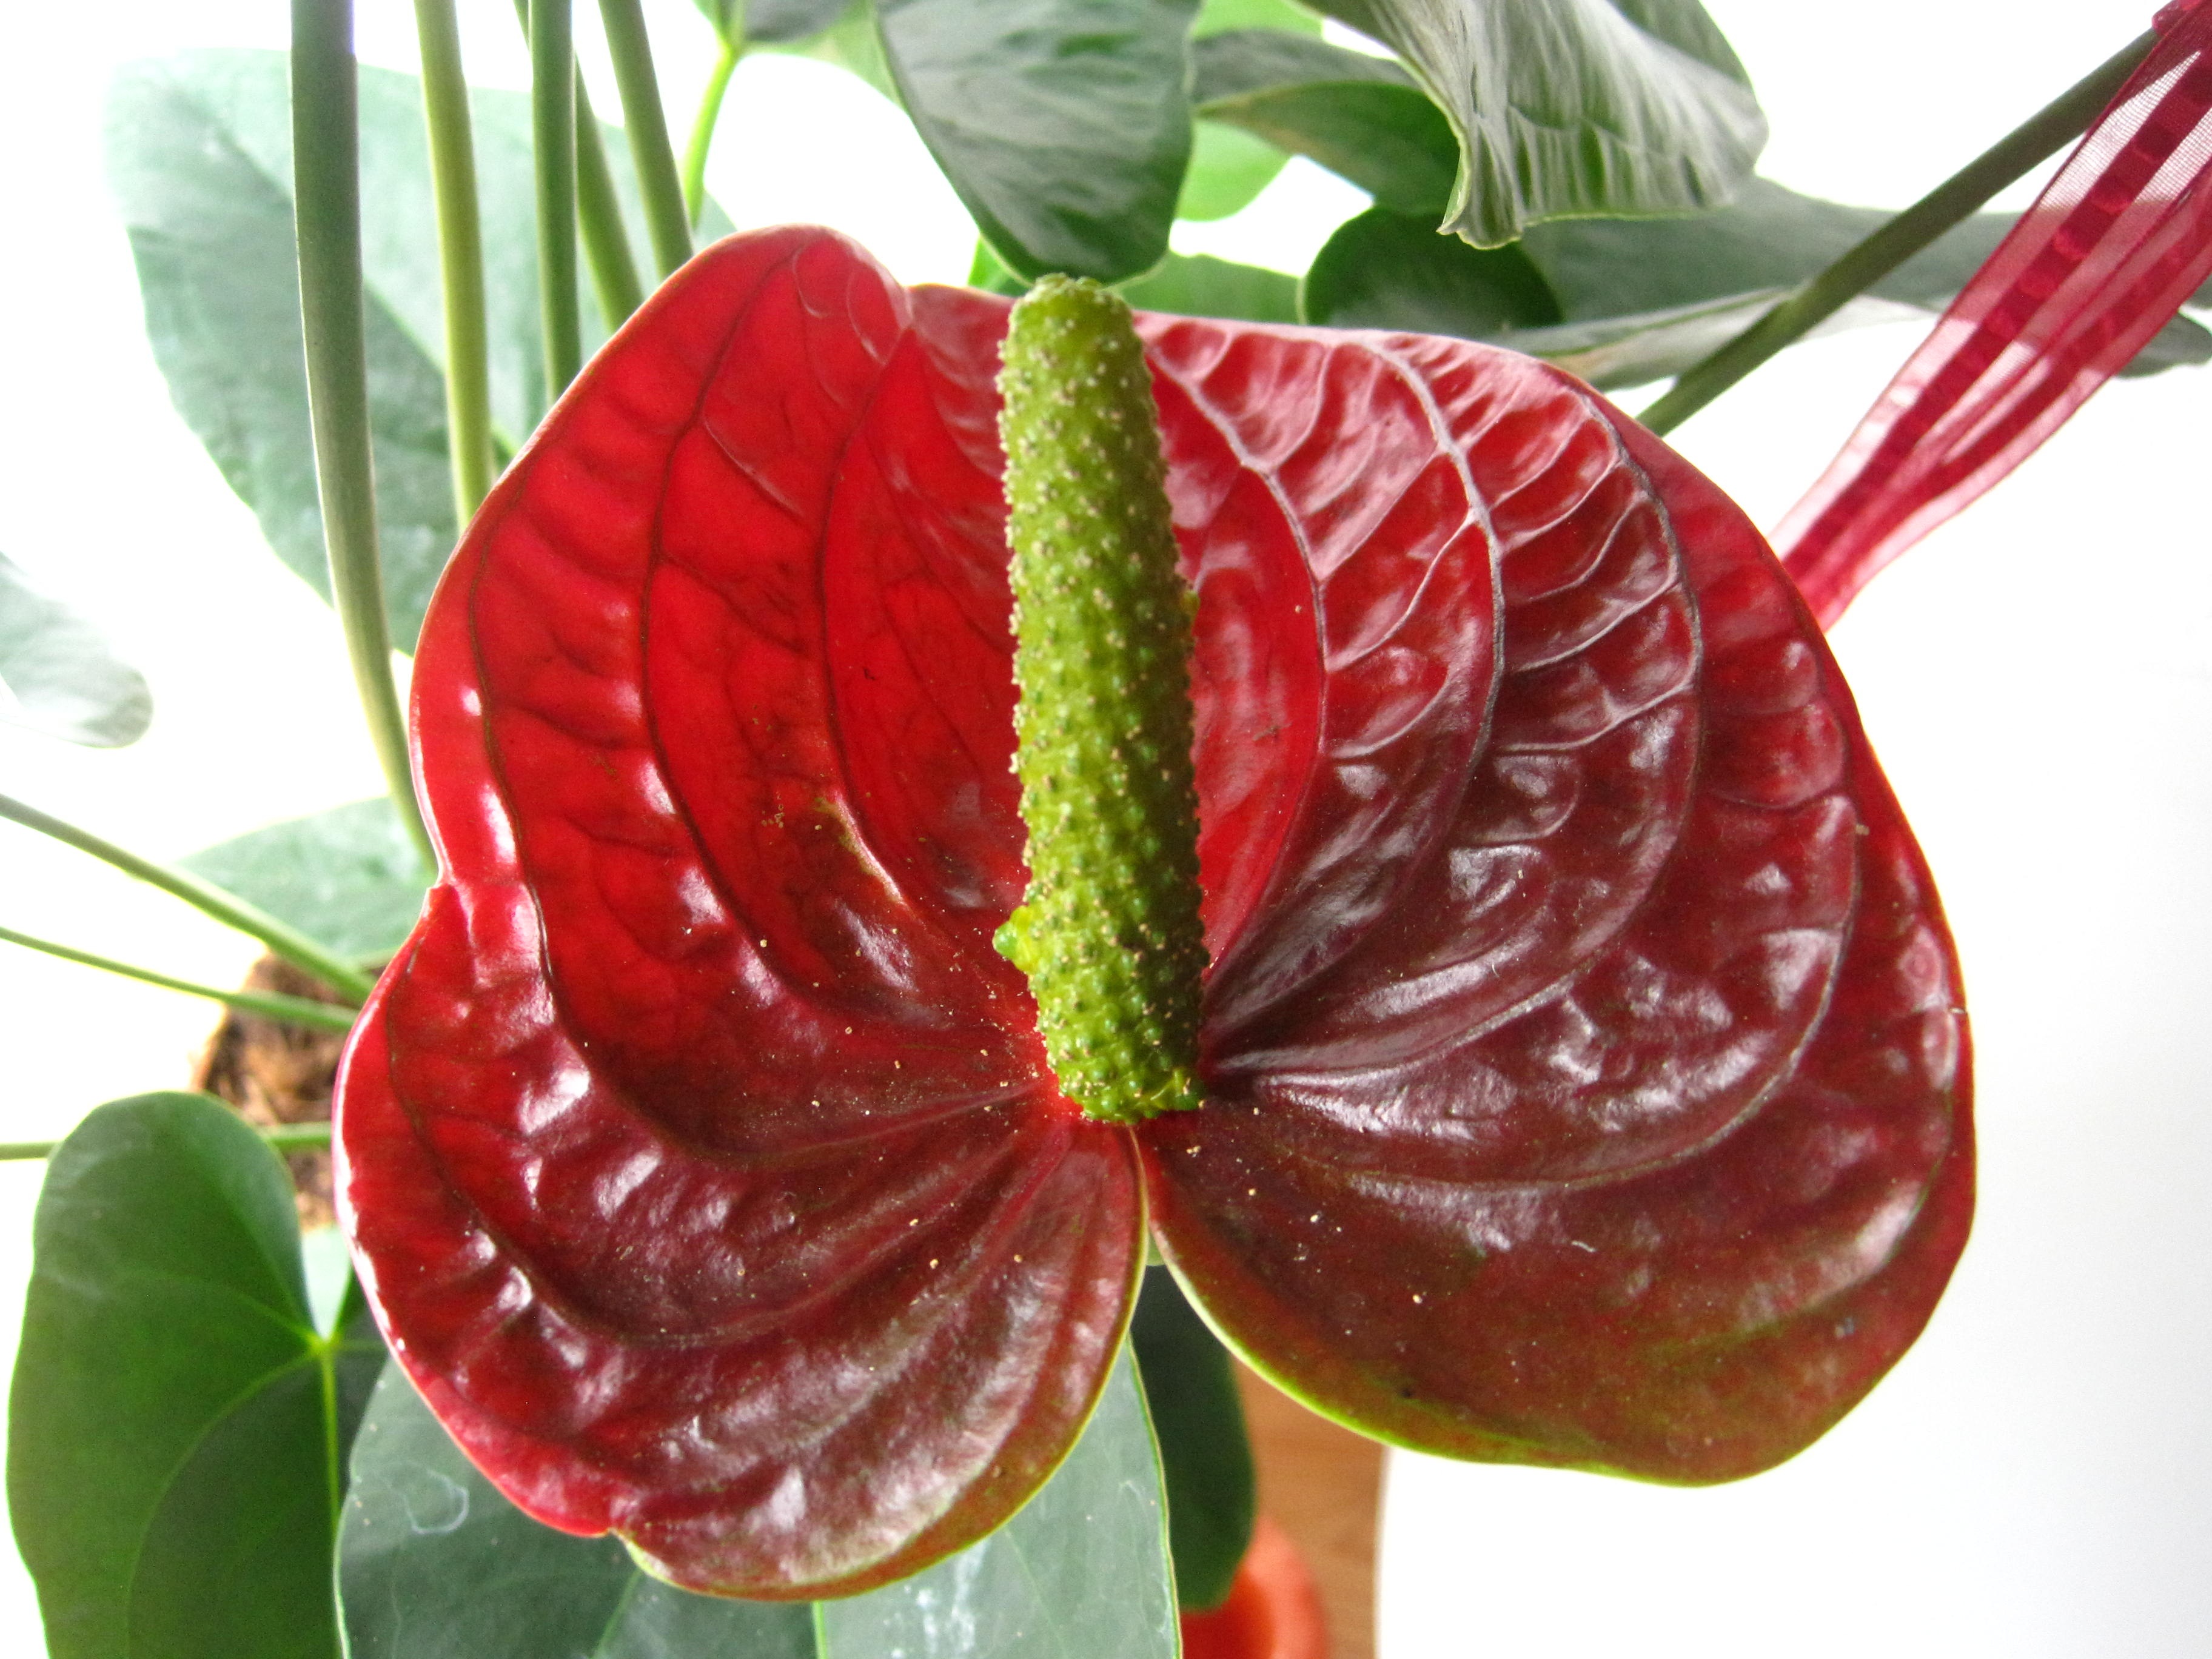
blossom, plant, fruit, flower, purple, bloom, food, red, produce, vegetable, tropical, close, potted plant, houseplant, anthurium, peppers, exotic, flamingo flower, large flamingoblume, ornamental plant, infructescence, flowering plant, exotic flower, aronstabgewaechs, land plant, anthurium andraeanum